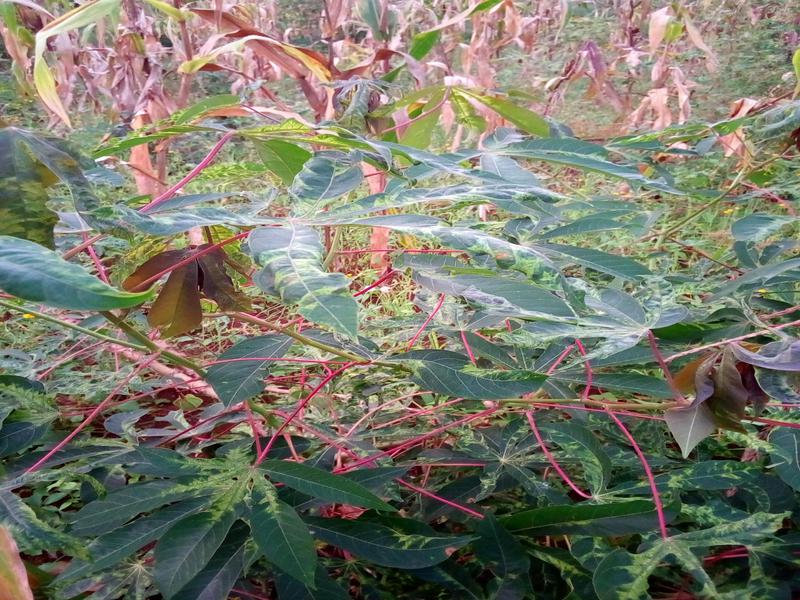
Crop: cassava
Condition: mosaic_disease